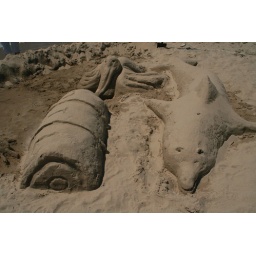
Sand sculptures at a sand sculpture building competition at the beach in Grand Haven.